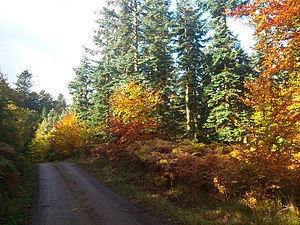
Bidstrup Skovene / De enkelte skovområder / Storskoven og Valborup Skov
Skovvej i Valborup skov
Af Skjoldungestien gennem Bidstrup-skovene på Midtsjælland
"Bidstrup skovene er et betydeligt skovområde beliggende syd for Kirke Hvalsø på Sjælland. Hele området ligger i omkring 100 m højde og her finder man bl.a. Sjællands højeste punkt, Gyldenløves Høj, med 125,5 m over havoverfladen. På den 113 m høje Lerbjerg/Skovbakken ligger det 57 m høje teletårn ""Lerbjergtårnet"" der i alt når op i 170 m højde. Området kaldes også for ""det midtsjællandske skovhøjland"". I den sydlige del ligger Sporvejsmuseet Skjoldenæsholm.